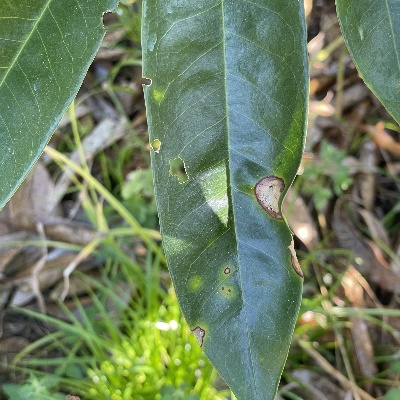
Label: Leaf_Phomopsis